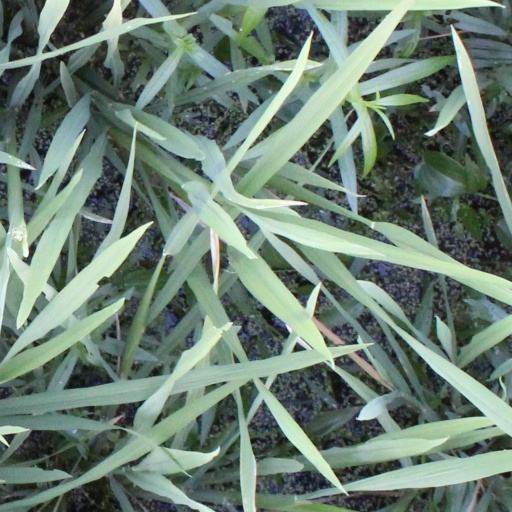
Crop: rice